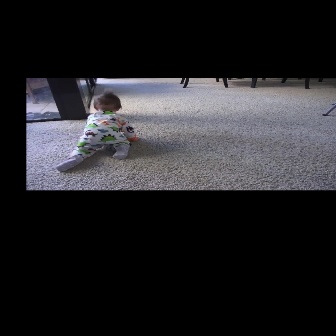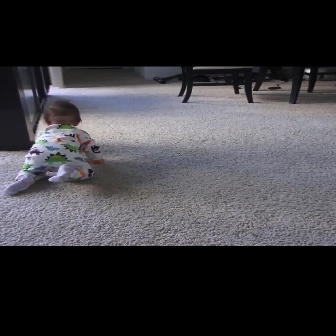
  Please identify the target specified by the bounding box [55,87,139,172] in the first image and locate it in the second image. Return the coordinates in [x_min,y_min,x_max,y_max] format.
Answer: [5,99,101,195]